Richard Collins (artist)

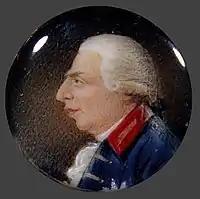
Miniature portrait of George III, ca. 1790, in a gold brooch, 1.9 cm diameter. Now in the Denver Art Museum.

Collins was born at Gosport in Hampshire, on 30 January 1755. He studied enamel-painting with Jeremias Meyer. In 1777, he exhibited some portraits at the Royal Academy.